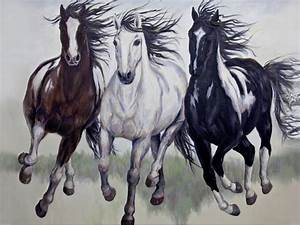
Label: cavallo